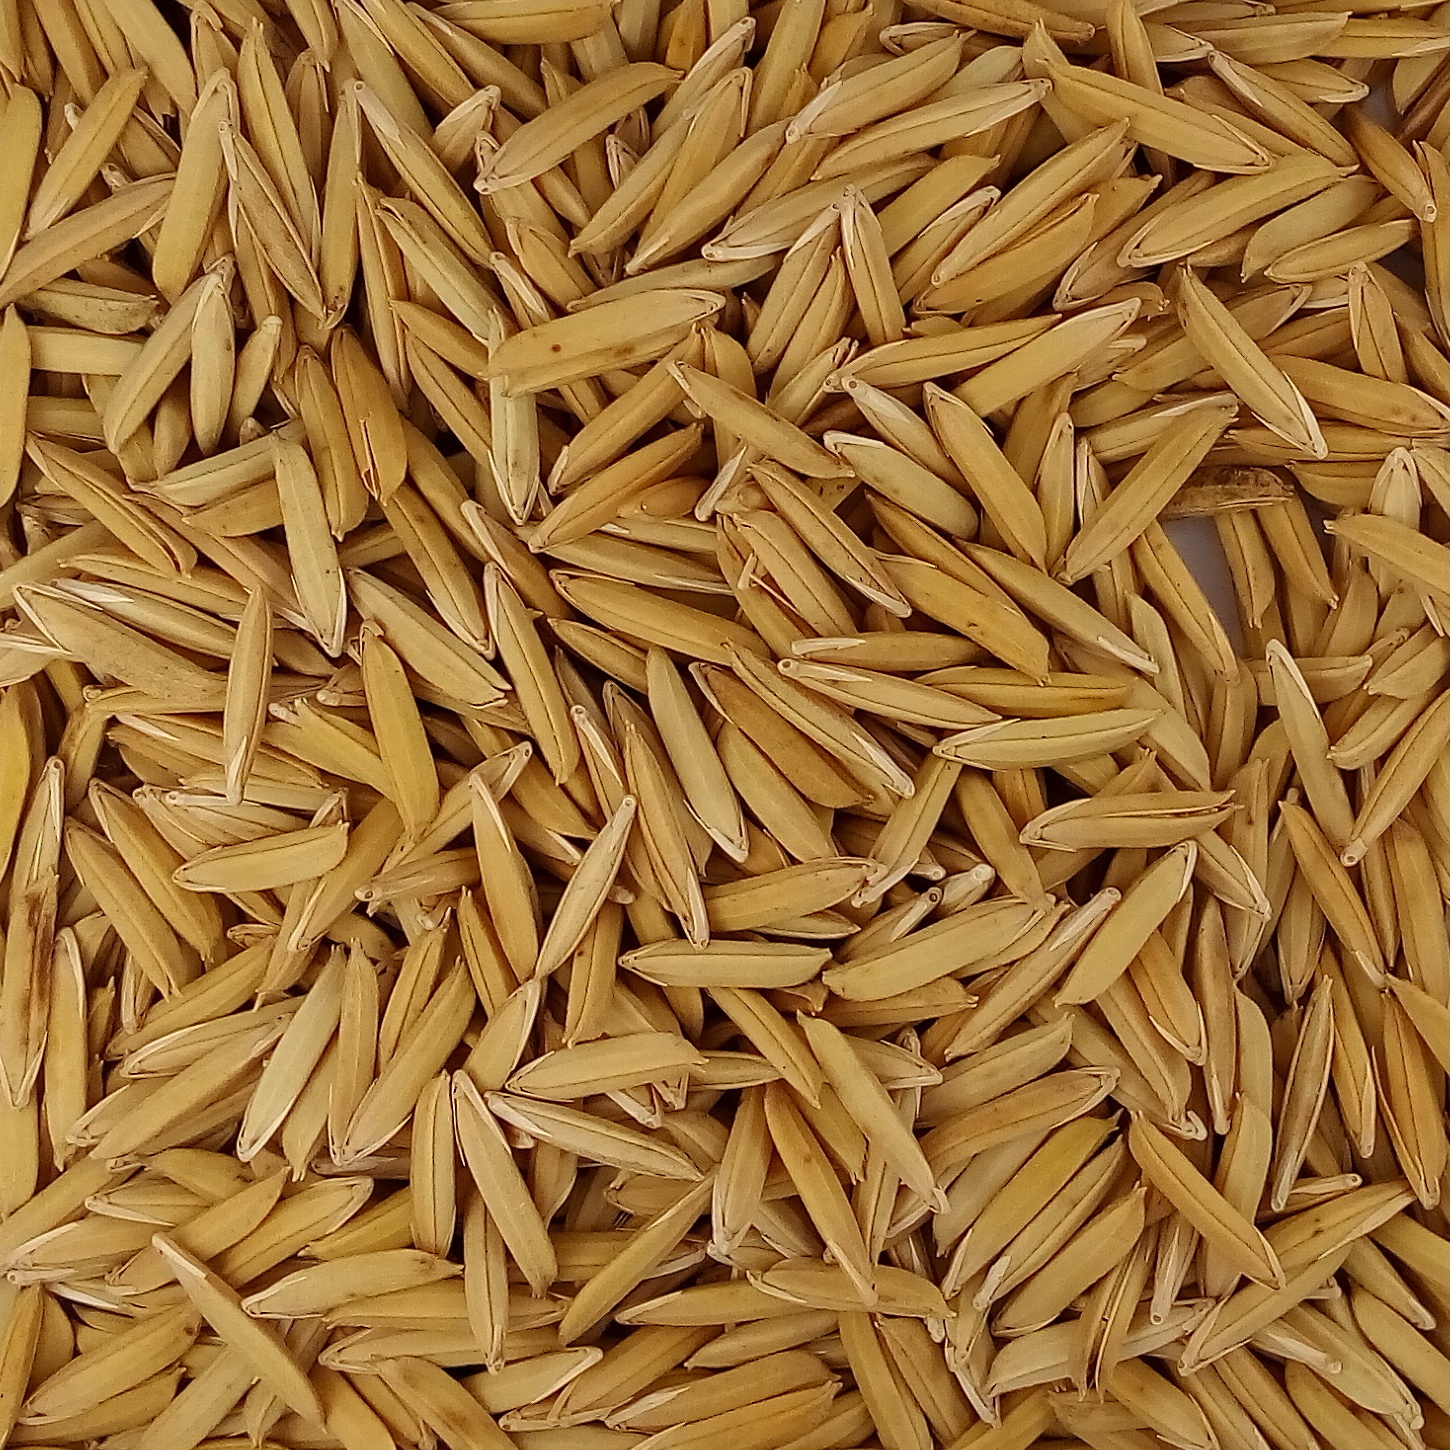
Rice seed variety: 1718